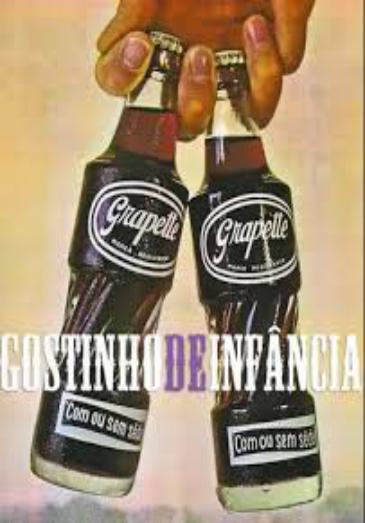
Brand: Grapette
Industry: Food